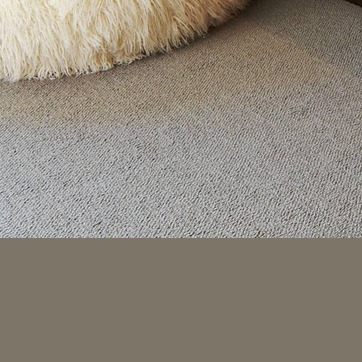
Material: carpet